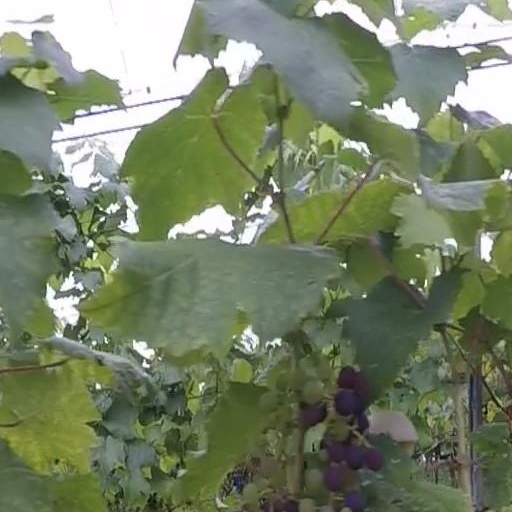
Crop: grape